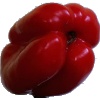
Label: Pepper Red 1